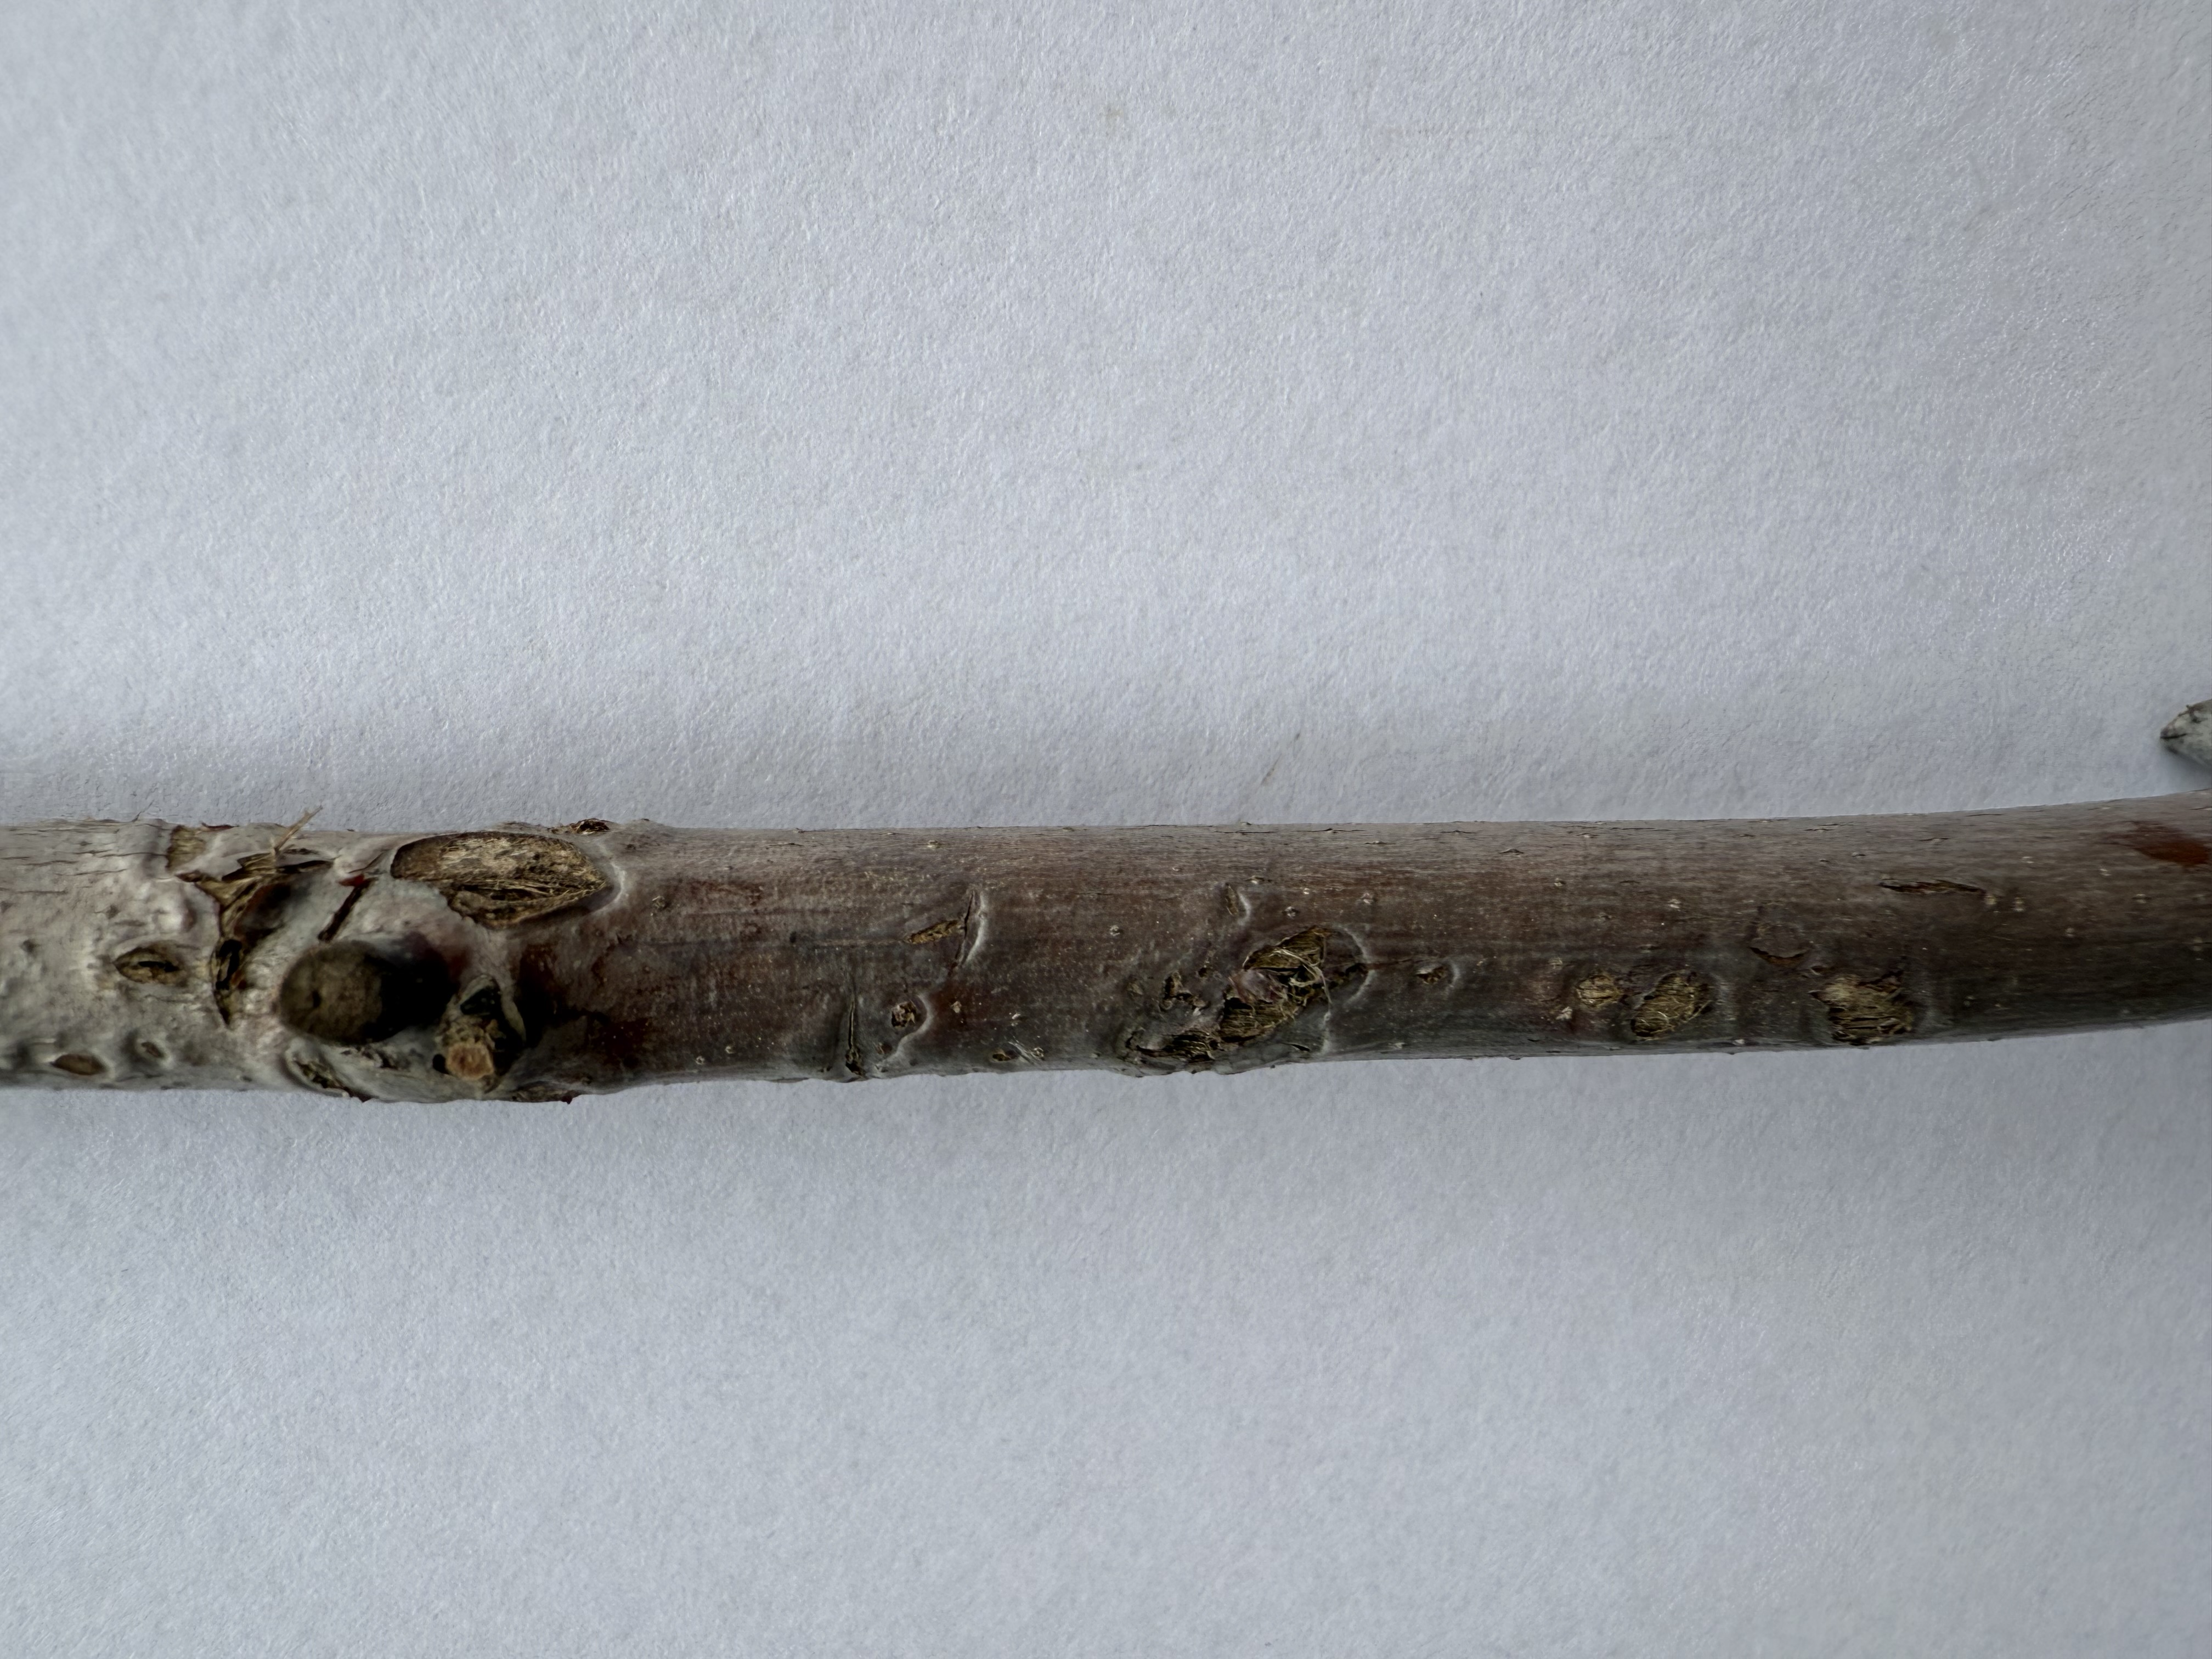
Variety: Jujube